Book curse

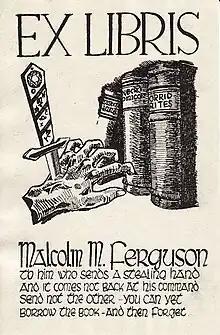
A bookplate of Malcolm Ferguson (1920–2011), example of a modern book curse

A book curse was a widely employed method of discouraging the theft of manuscripts during the medieval period in Europe. The use of book curses dates back much further, to pre-Christian times, when the wrath of gods was invoked to protect books and scrolls.